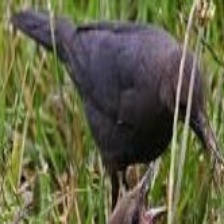
Species: BREWERS BLACKBIRD
Scientific name: EUPHAGUS CYANOCEPHALUS